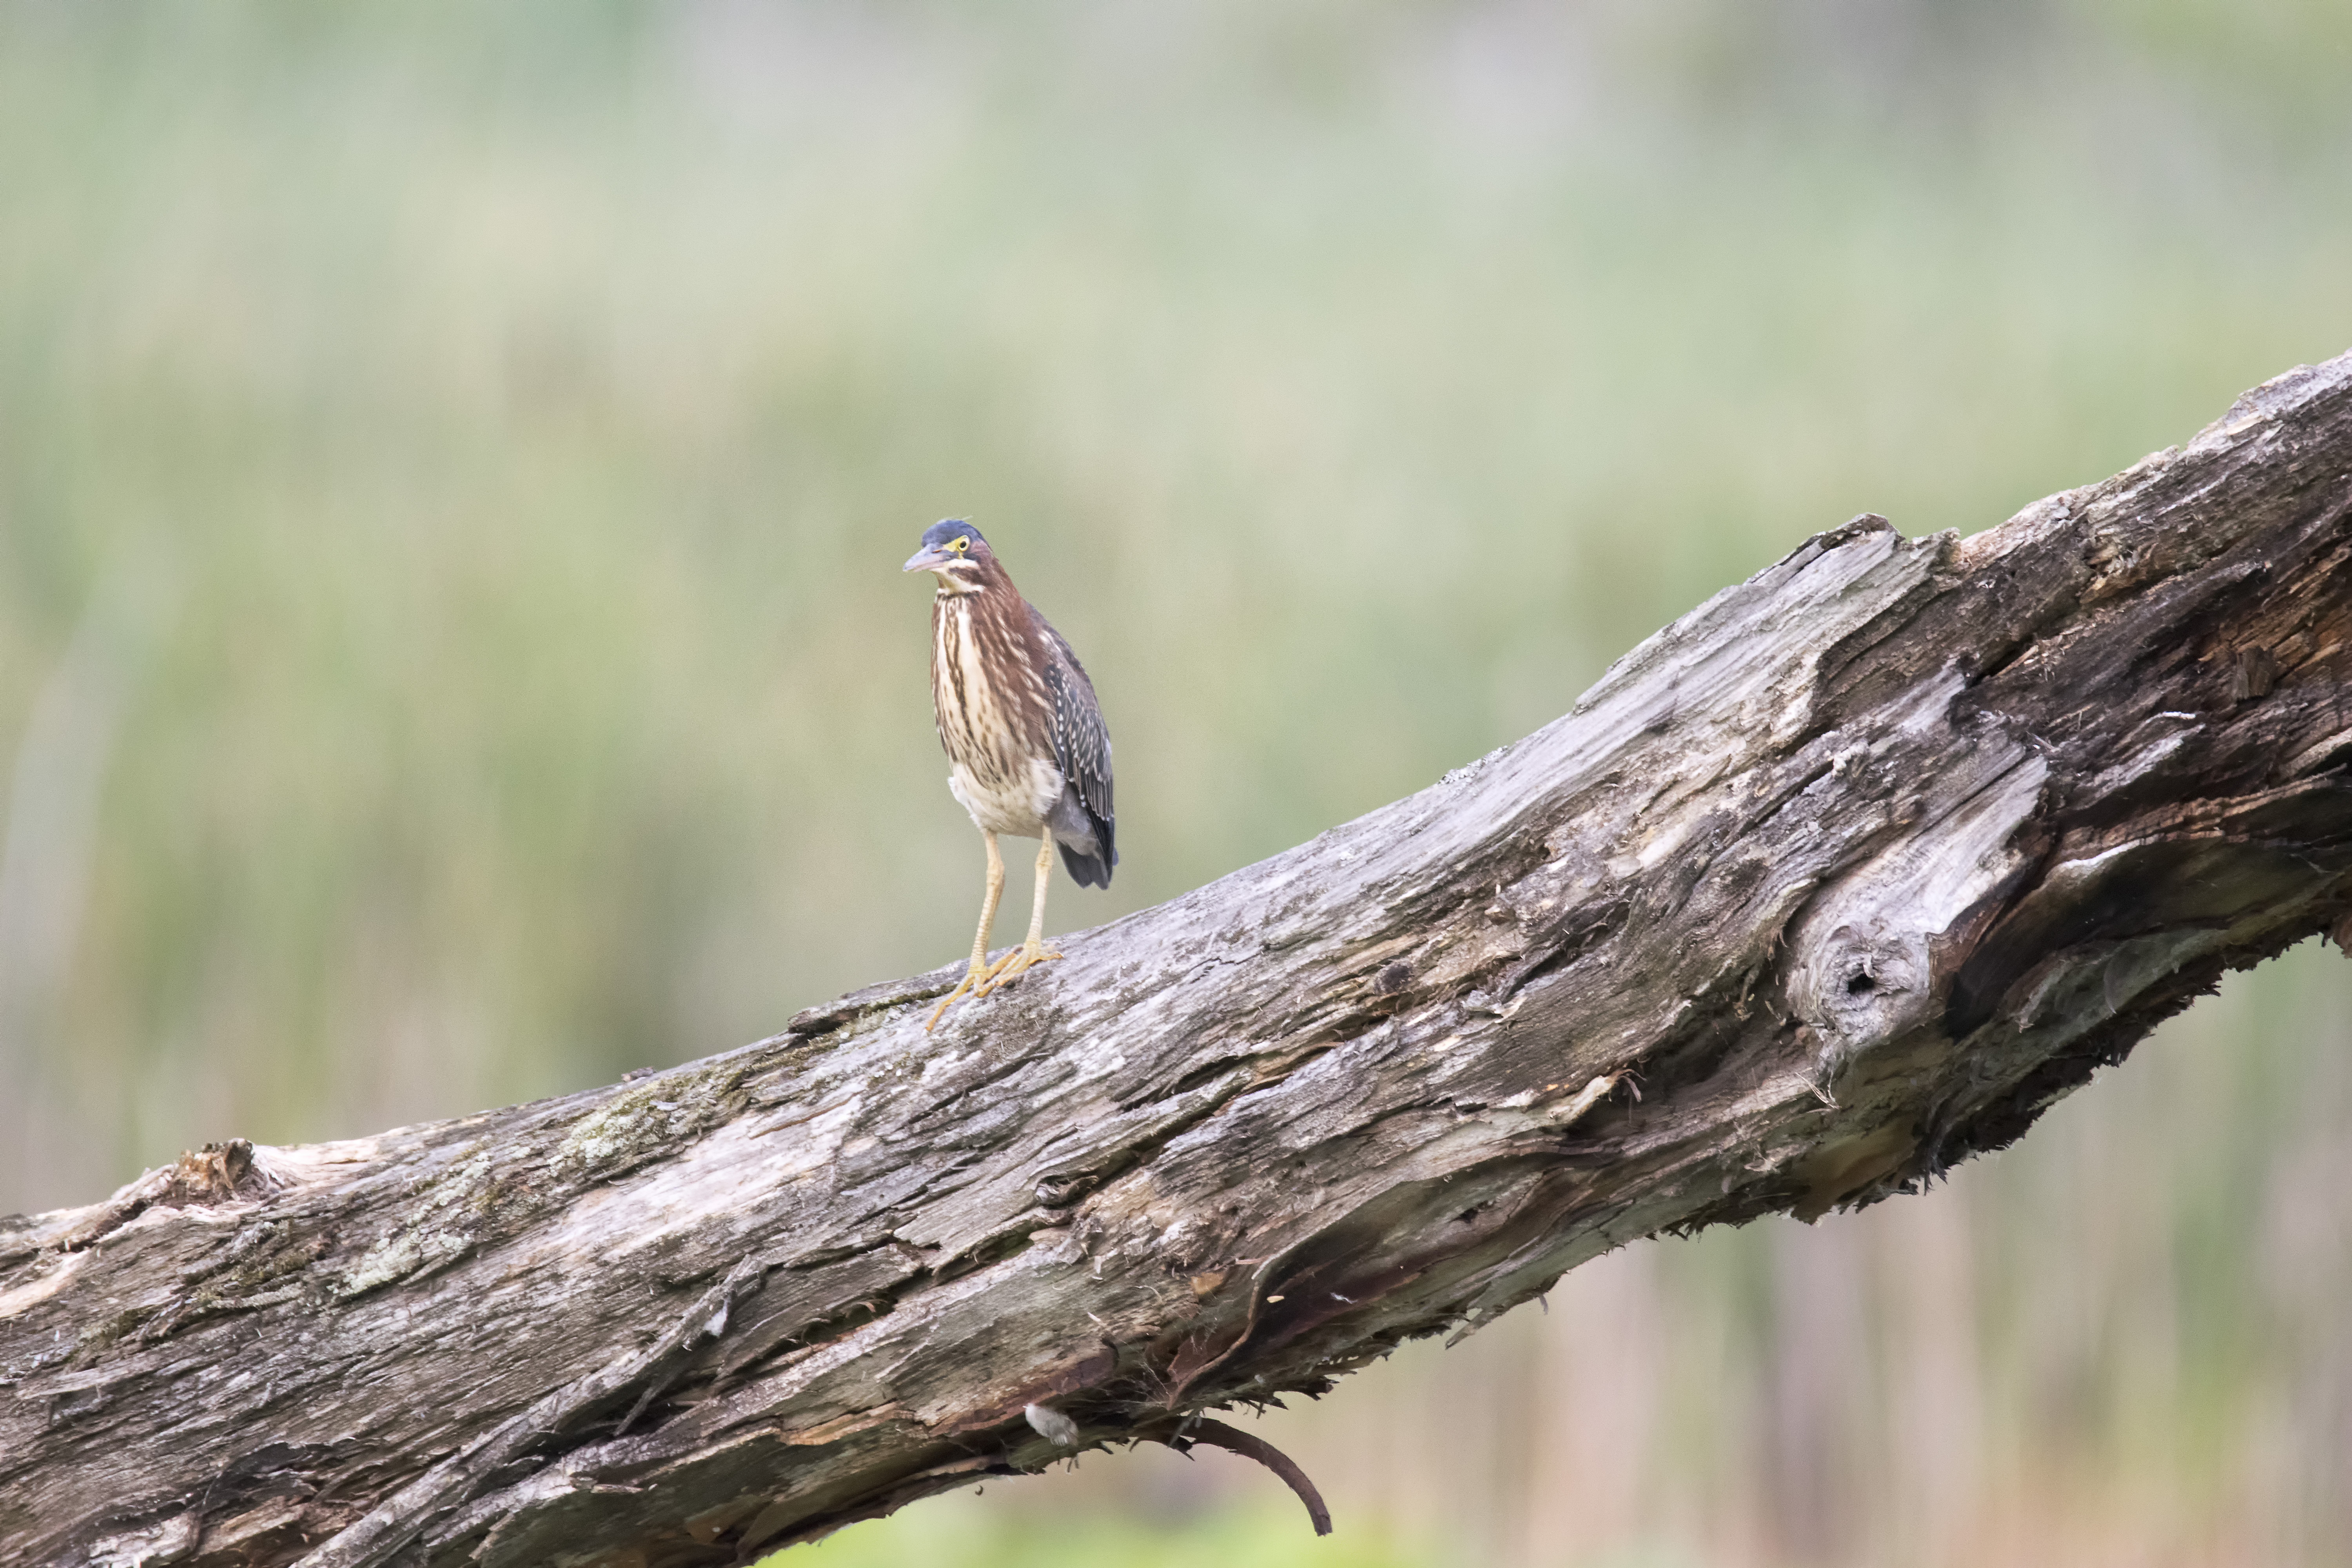
nature, branch, bird, wildlife, green, beak, fauna, close up, canada, vertebrate, vert, quebec, heron, sherbrooke, oiseau, perching bird